Herbert Johnson (Australian politician)

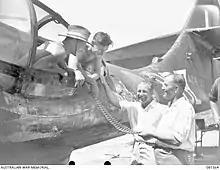
Johnson (right) and Harold Holt meet No. 20 Squadron RAAF Catalina groundcrew at Cairns, October 1944

In 1940, Johnson won a by-election for Kalgoorlie. On the death of John Curtin in July 1945, he was elected by the parliamentary caucus to the ensuing vacancy in the ministry and he was appointed Minister for the Interior—which among other things was responsible for northern development—and Assistant-Minister for Works and Housing from 1945 to 1946. He was chairman of the Australian War Memorial's board of management from 1945 to 1949 and gained funding for its expansion to house collections from World War II. His appointment as minister lapsed with the defeat of the Chifley government at the 1949 election.